William J. Worth

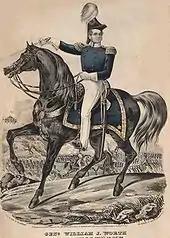
Worth at the Battle of Monterrey, 1846

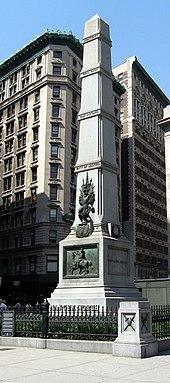
Monument on Worth Square

Worth was commissioned as a first lieutenant in March 1813, serving as an aide to (then brigadier general) Winfield Scott during the war, and developing a friendship with him. He later named his son Winfield Scott Worth. He distinguished himself at the battles of Chippewa and Lundy's Lane during the Niagara campaign. In the latter battle, he was seriously wounded by grapeshot in the thigh. He was not expected to survive, but after a year's confinement, he emerged with the breveted rank of Major—though he would remain lame for the rest of his life. Also as a brevet Major Worth uttered his most famous words that are now inscribed in West Point's "Bugle Notes", a book of knowledge all cadets must know by heart. They are as follows: